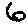
Label: 6